Thunder Striker

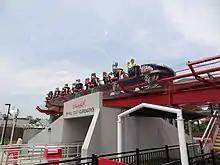
Train passing by the queue

Thunder Striker features eight drops, seven camelback hills, a panoramic U-turn, and a diving spiral. The seven camelback hills represent each of Earnhardt's championships. From the first drop to the brake run, the camelback hills respectively measure , , , , , , and tall. One cycle lasts about 3 minutes and 33 seconds.